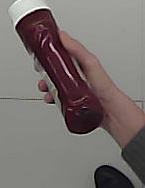
Product: heinz_ketchup